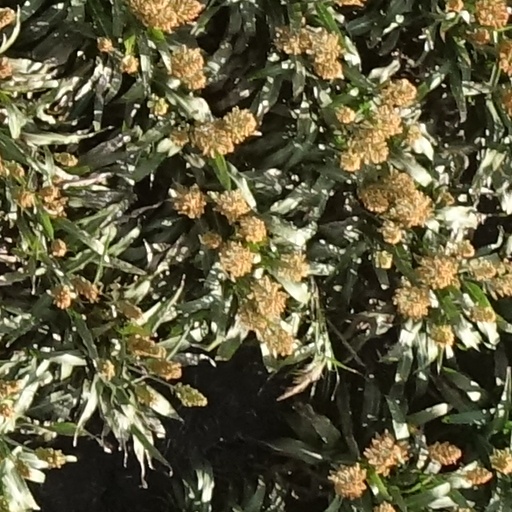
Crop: sorghum